Japanese cruiser Kako

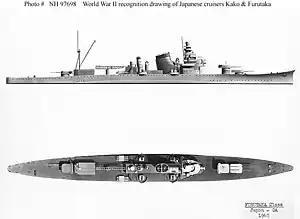
World War II recognition drawing of sister ship "Furutaka"

The following day, 8 May 1942 46 SBD Dautlesses, 21 TBD Devastators and 15 Grumman F4F Wildcats from "Yorktown" and "Lexington" damaged the aircraft carrier severely above the waterline and forced her retirement. As "Furutaka" and "Kinugasa", undamaged in the battle, escorted "Shōkaku" back to Truk, "Kako" and "Aoba" continued to cover the withdrawing Port Moresby invasion convoy.